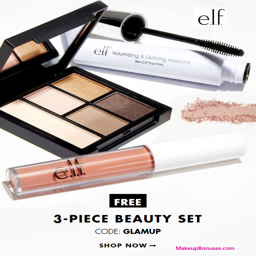
receive a free - pc gift with your purchase